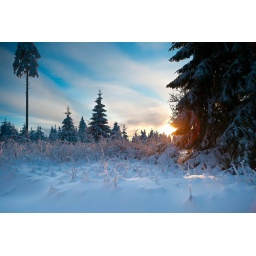
winter forest in Harz mountains